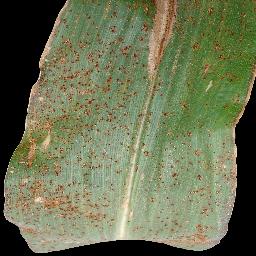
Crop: corn
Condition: (maize)_common_rust